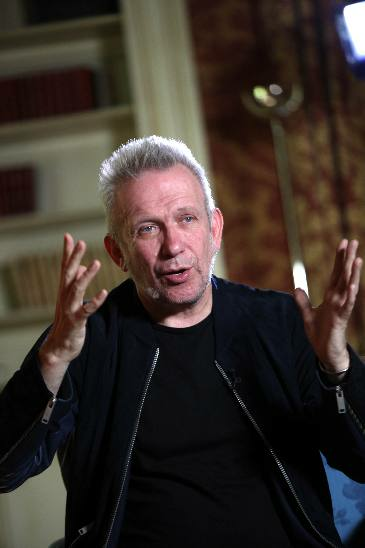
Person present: Yes